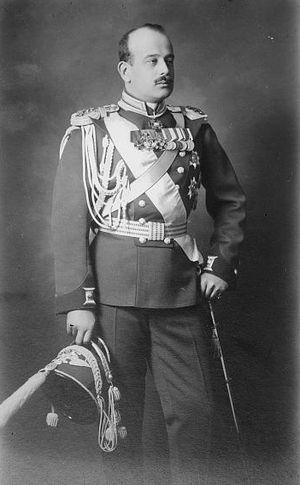
Boris Vladimirovitch, grand-duc de Russie, né le 12 novembre 1877 à Tsarskoïe Selo et mort le 9 novembre 1943 à Paris, est un cousin germain de Nicolas II de Russie.